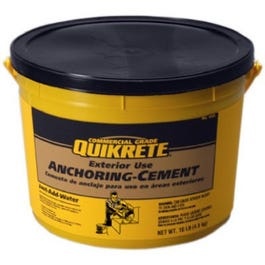
10-Lb. Anchoring Cement
Use for setting bolts, handrails, or anything metal to be anchored in concrete. Ideal for repairing loose wrought iron railings. Can be used for interior or exterior applications. Expands as it hardens and sets in 10 to 30 minutes. Just add water.
Brand: Quikrete
Category: Hardware > Building Consumables > Masonry Consumables > Cement, Mortar & Concrete Mixes > Cement